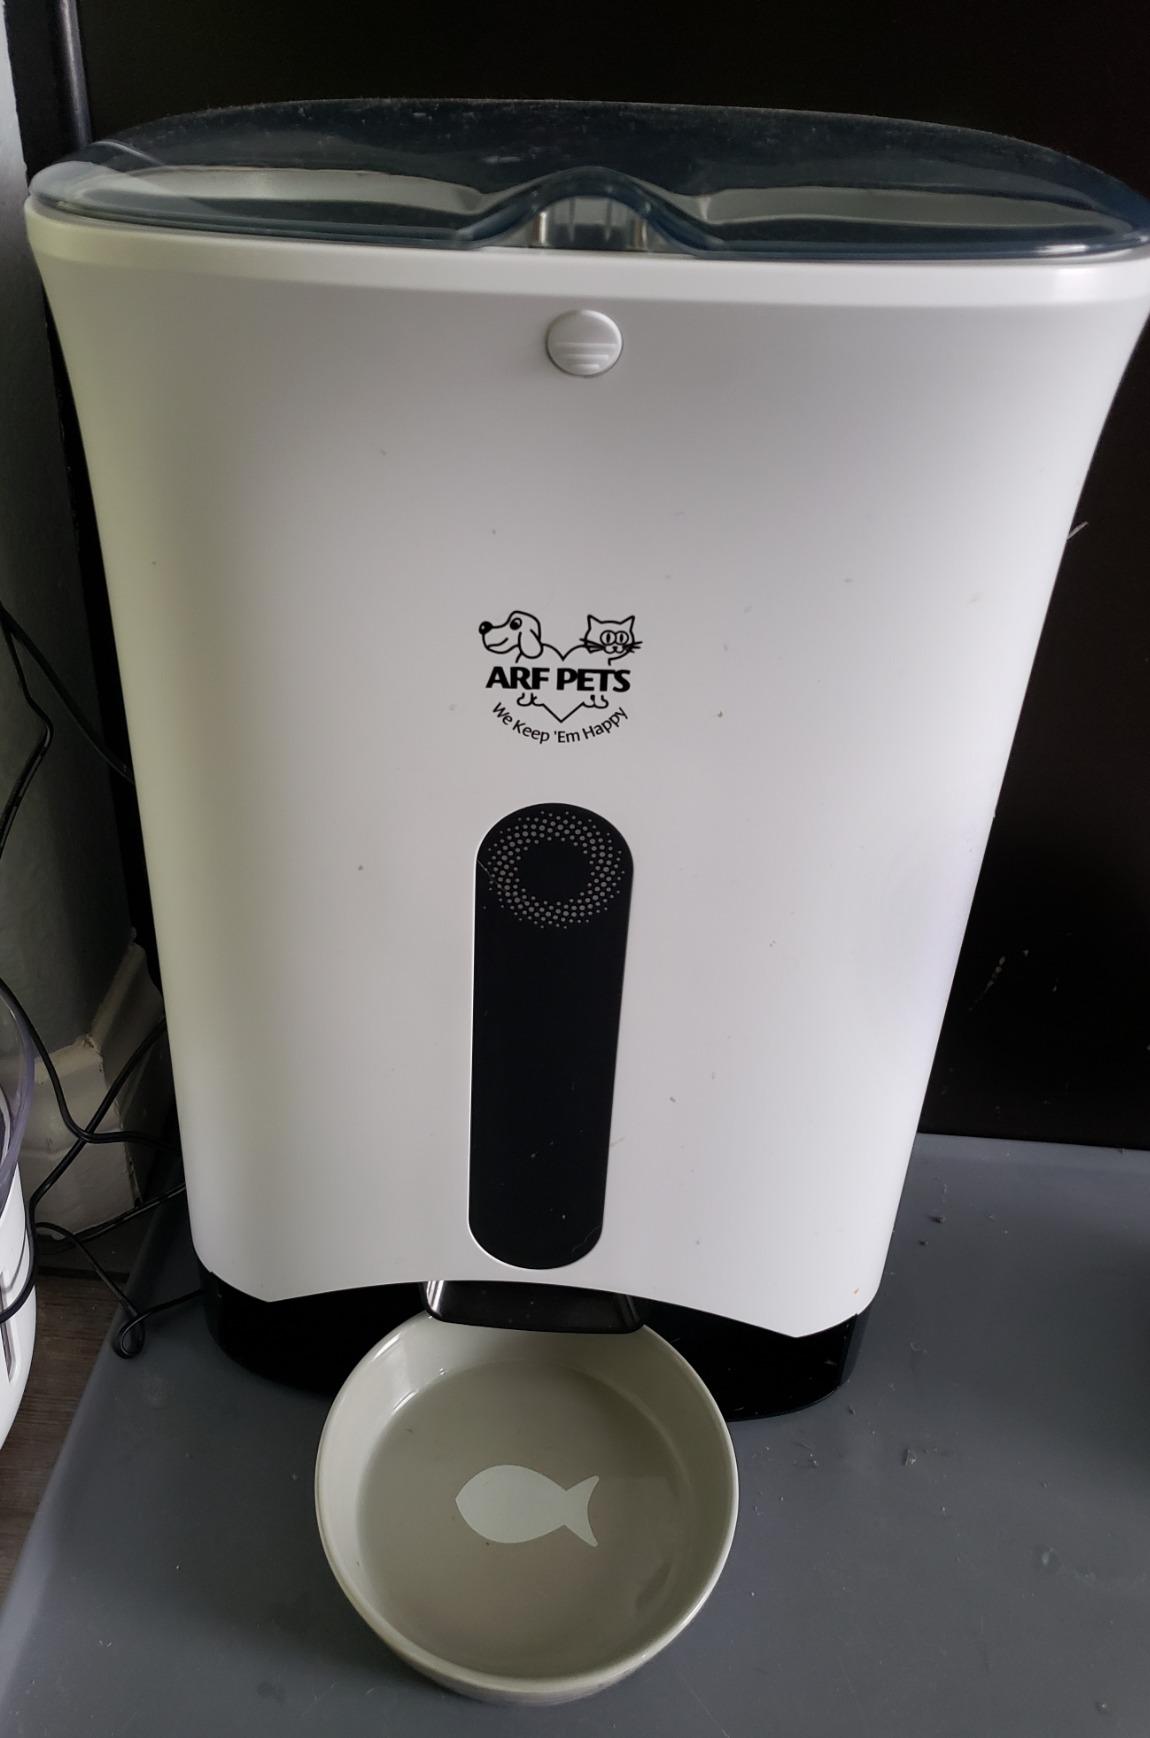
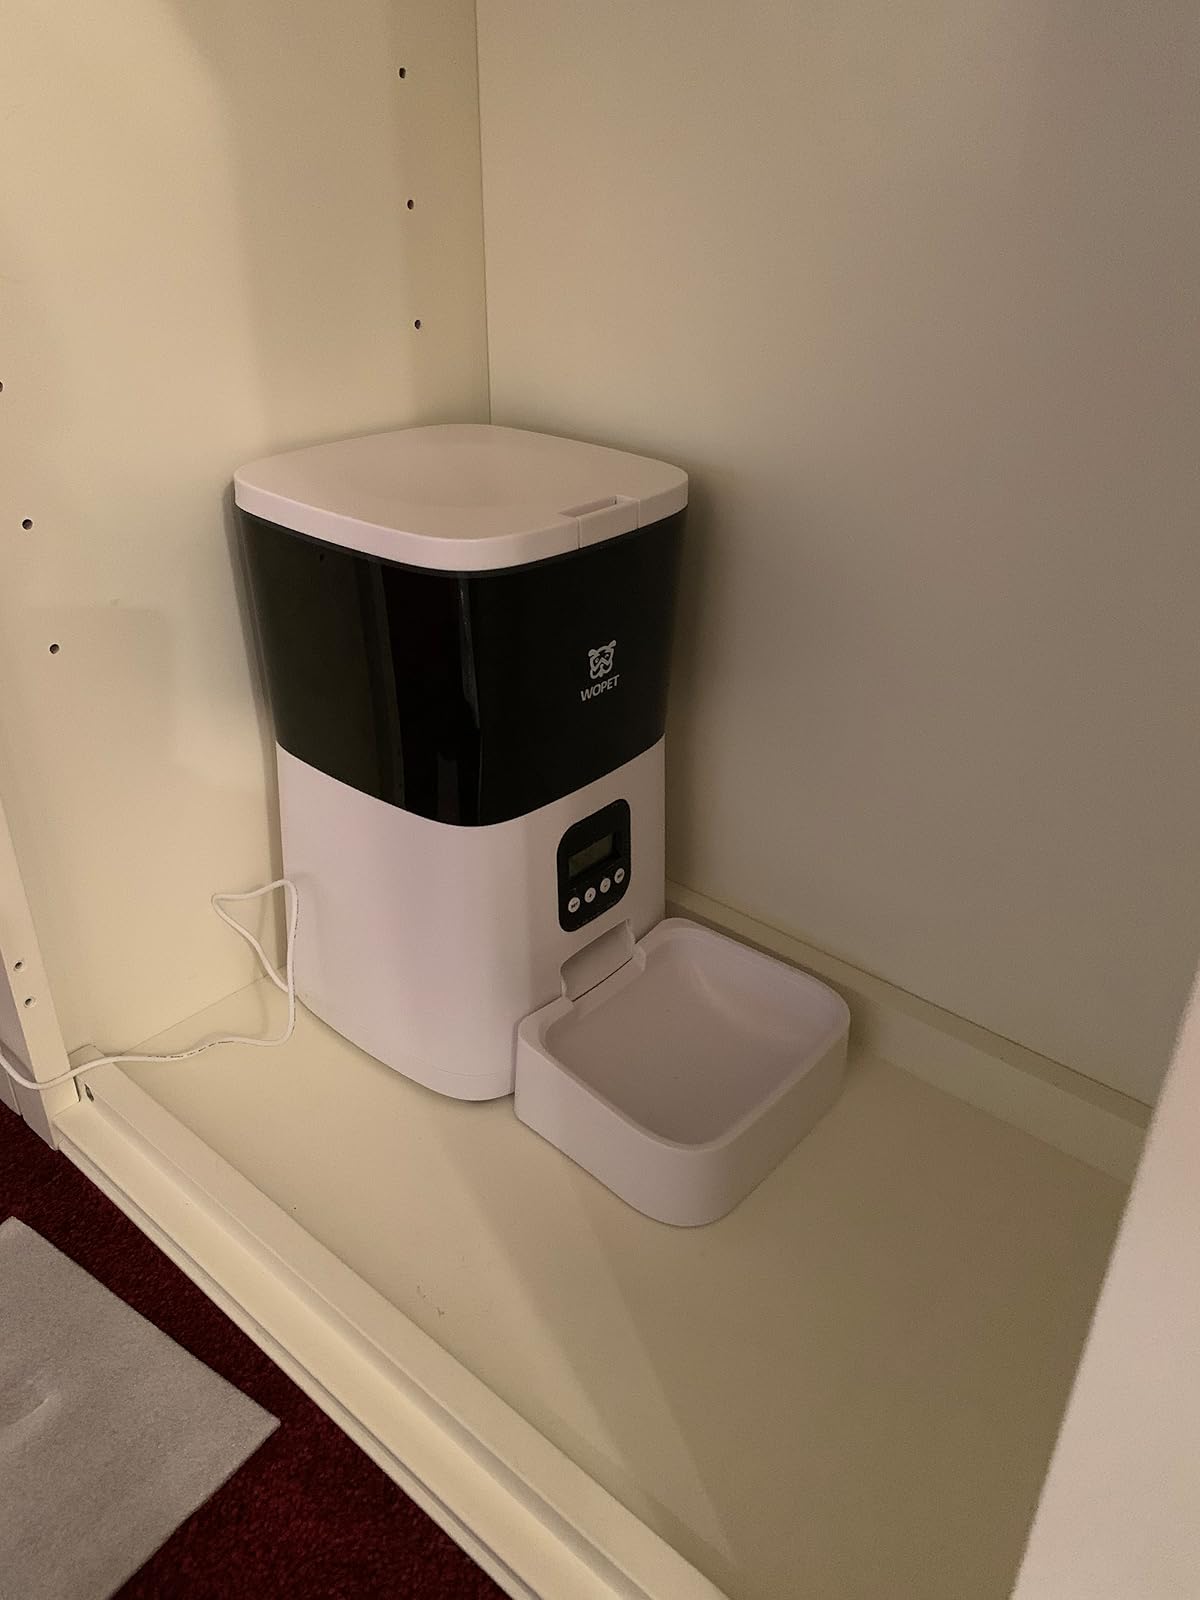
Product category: items_feeder
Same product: no